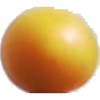
Label: cherry_wax_yellow